John Heilemann

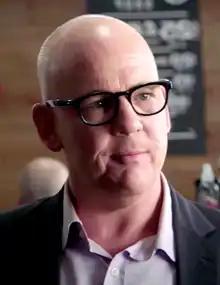
Heilemann in 2017

John Arthur Heilemann (born January 23, 1966) is an American journalist and national affairs analyst for NBC News and MSNBC. With Mark Halperin, he co-authored "Game Change" (2010) and "" (2013), books about presidential campaigning. Heilemann has formerly been a staff writer for "New York", "Wired", and "The Economist."